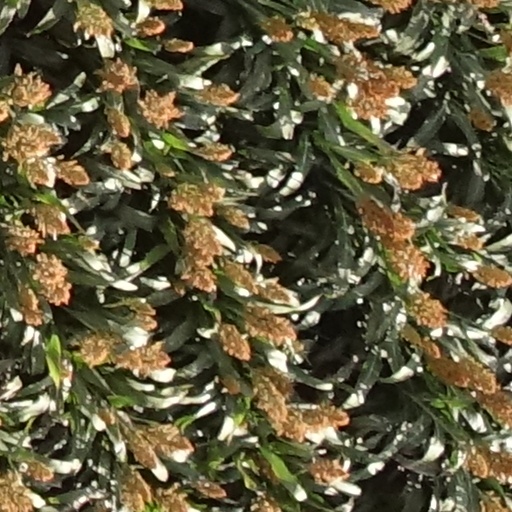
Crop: sorghum